Godfather (cocktail)

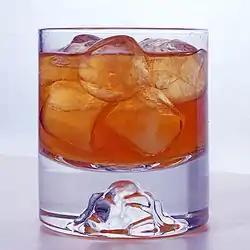

The Godfather is a duo mixed drink made of Scotch whisky (especially smoky Scotch) and amaretto. Typically, the drink is served with ice in an old fashioned glass.